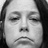
Emotion: sad